Madonna (art)

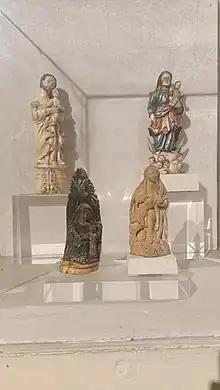
Carved Ivory Objects from Goa, 18th/19th Century. National Museum, New Delhi

In some European countries, such as Germany, Italy and Poland sculptures of the Madonna are found on the outside of city houses and buildings, or along the roads in small enclosures.